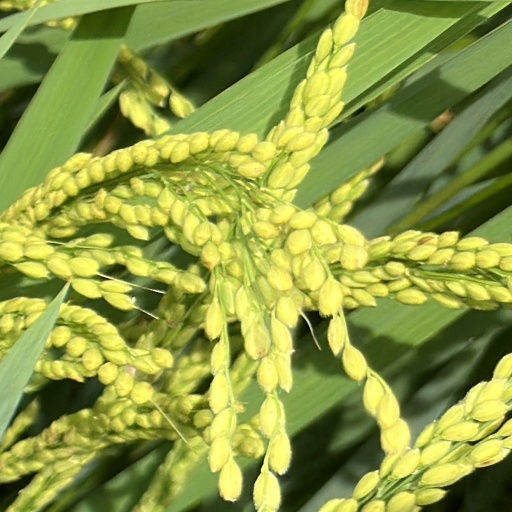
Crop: rice